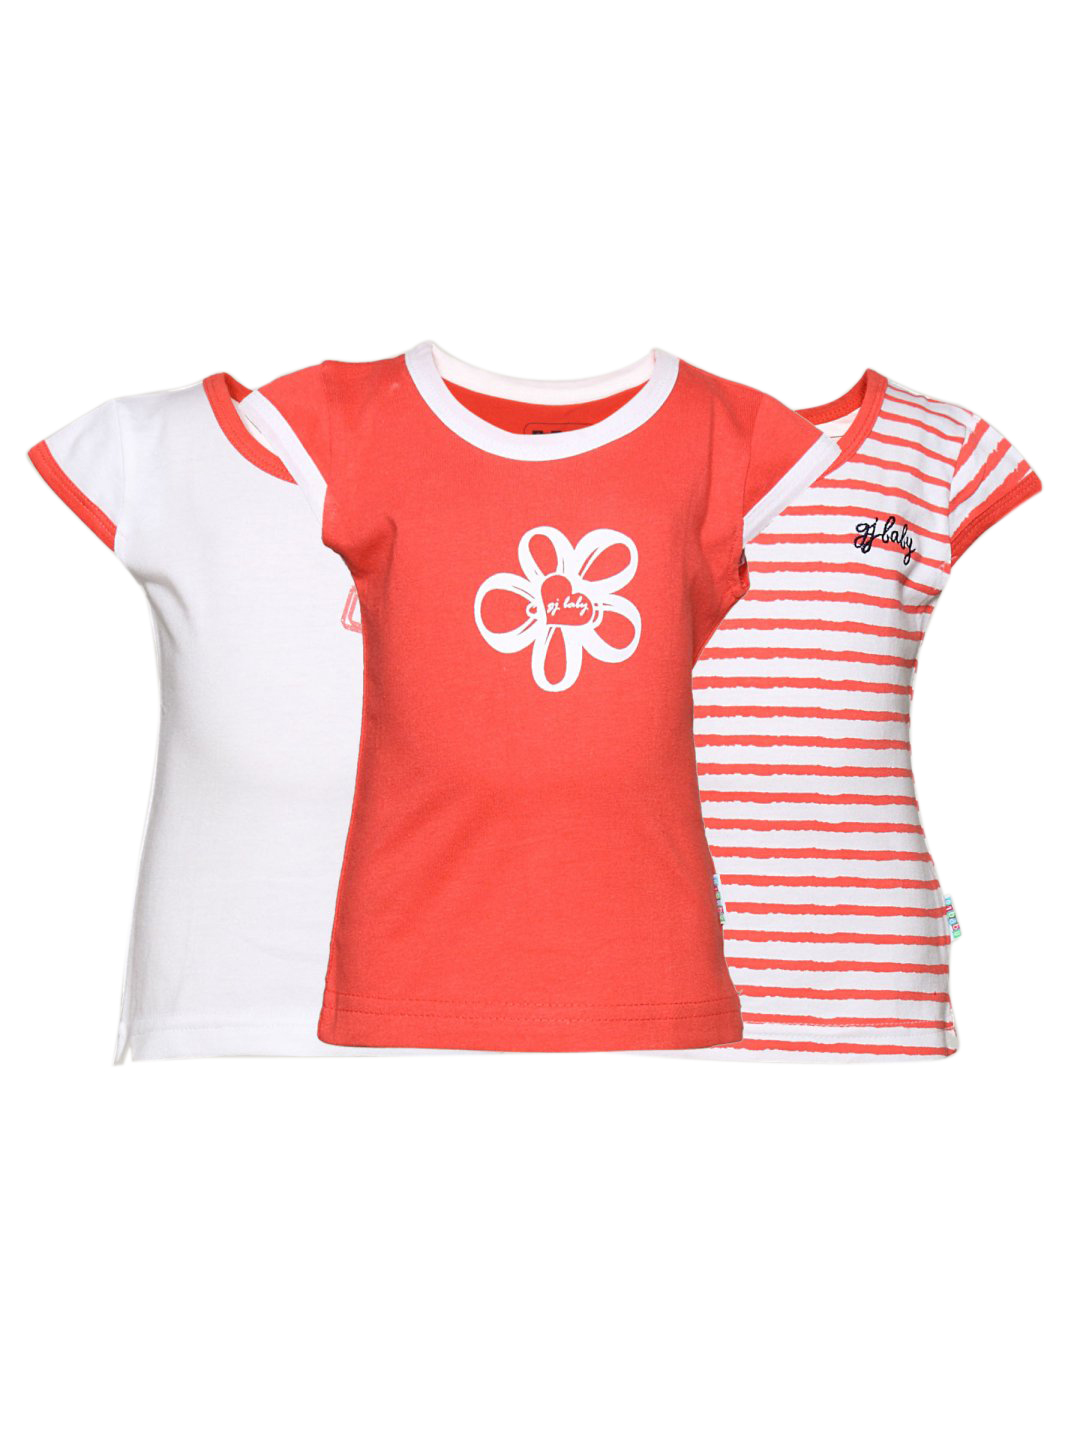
Gini and Jony Girl's Viona Pack of 3 Tee Infant Kidswear
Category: Apparel / Topwear / Tshirts
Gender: Women
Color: White
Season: Summer 2011
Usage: Casual